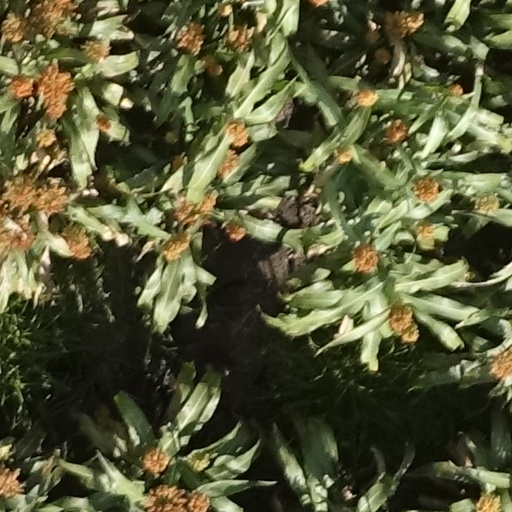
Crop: sorghum